Umpire abuse

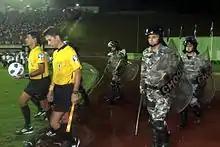
Association football referees in Brazil with police protection.

Umpire abuse refers to the act of abuse towards an umpire, referee, or other official in sport. The abuse can be verbal abuse (such as namecalling), or physical abuse (such as punching). For example, Australian Football League spectators use the term "white maggot" (derived from their formerly white uniforms) towards umpires at games, when they do not agree with an umpire's decision.